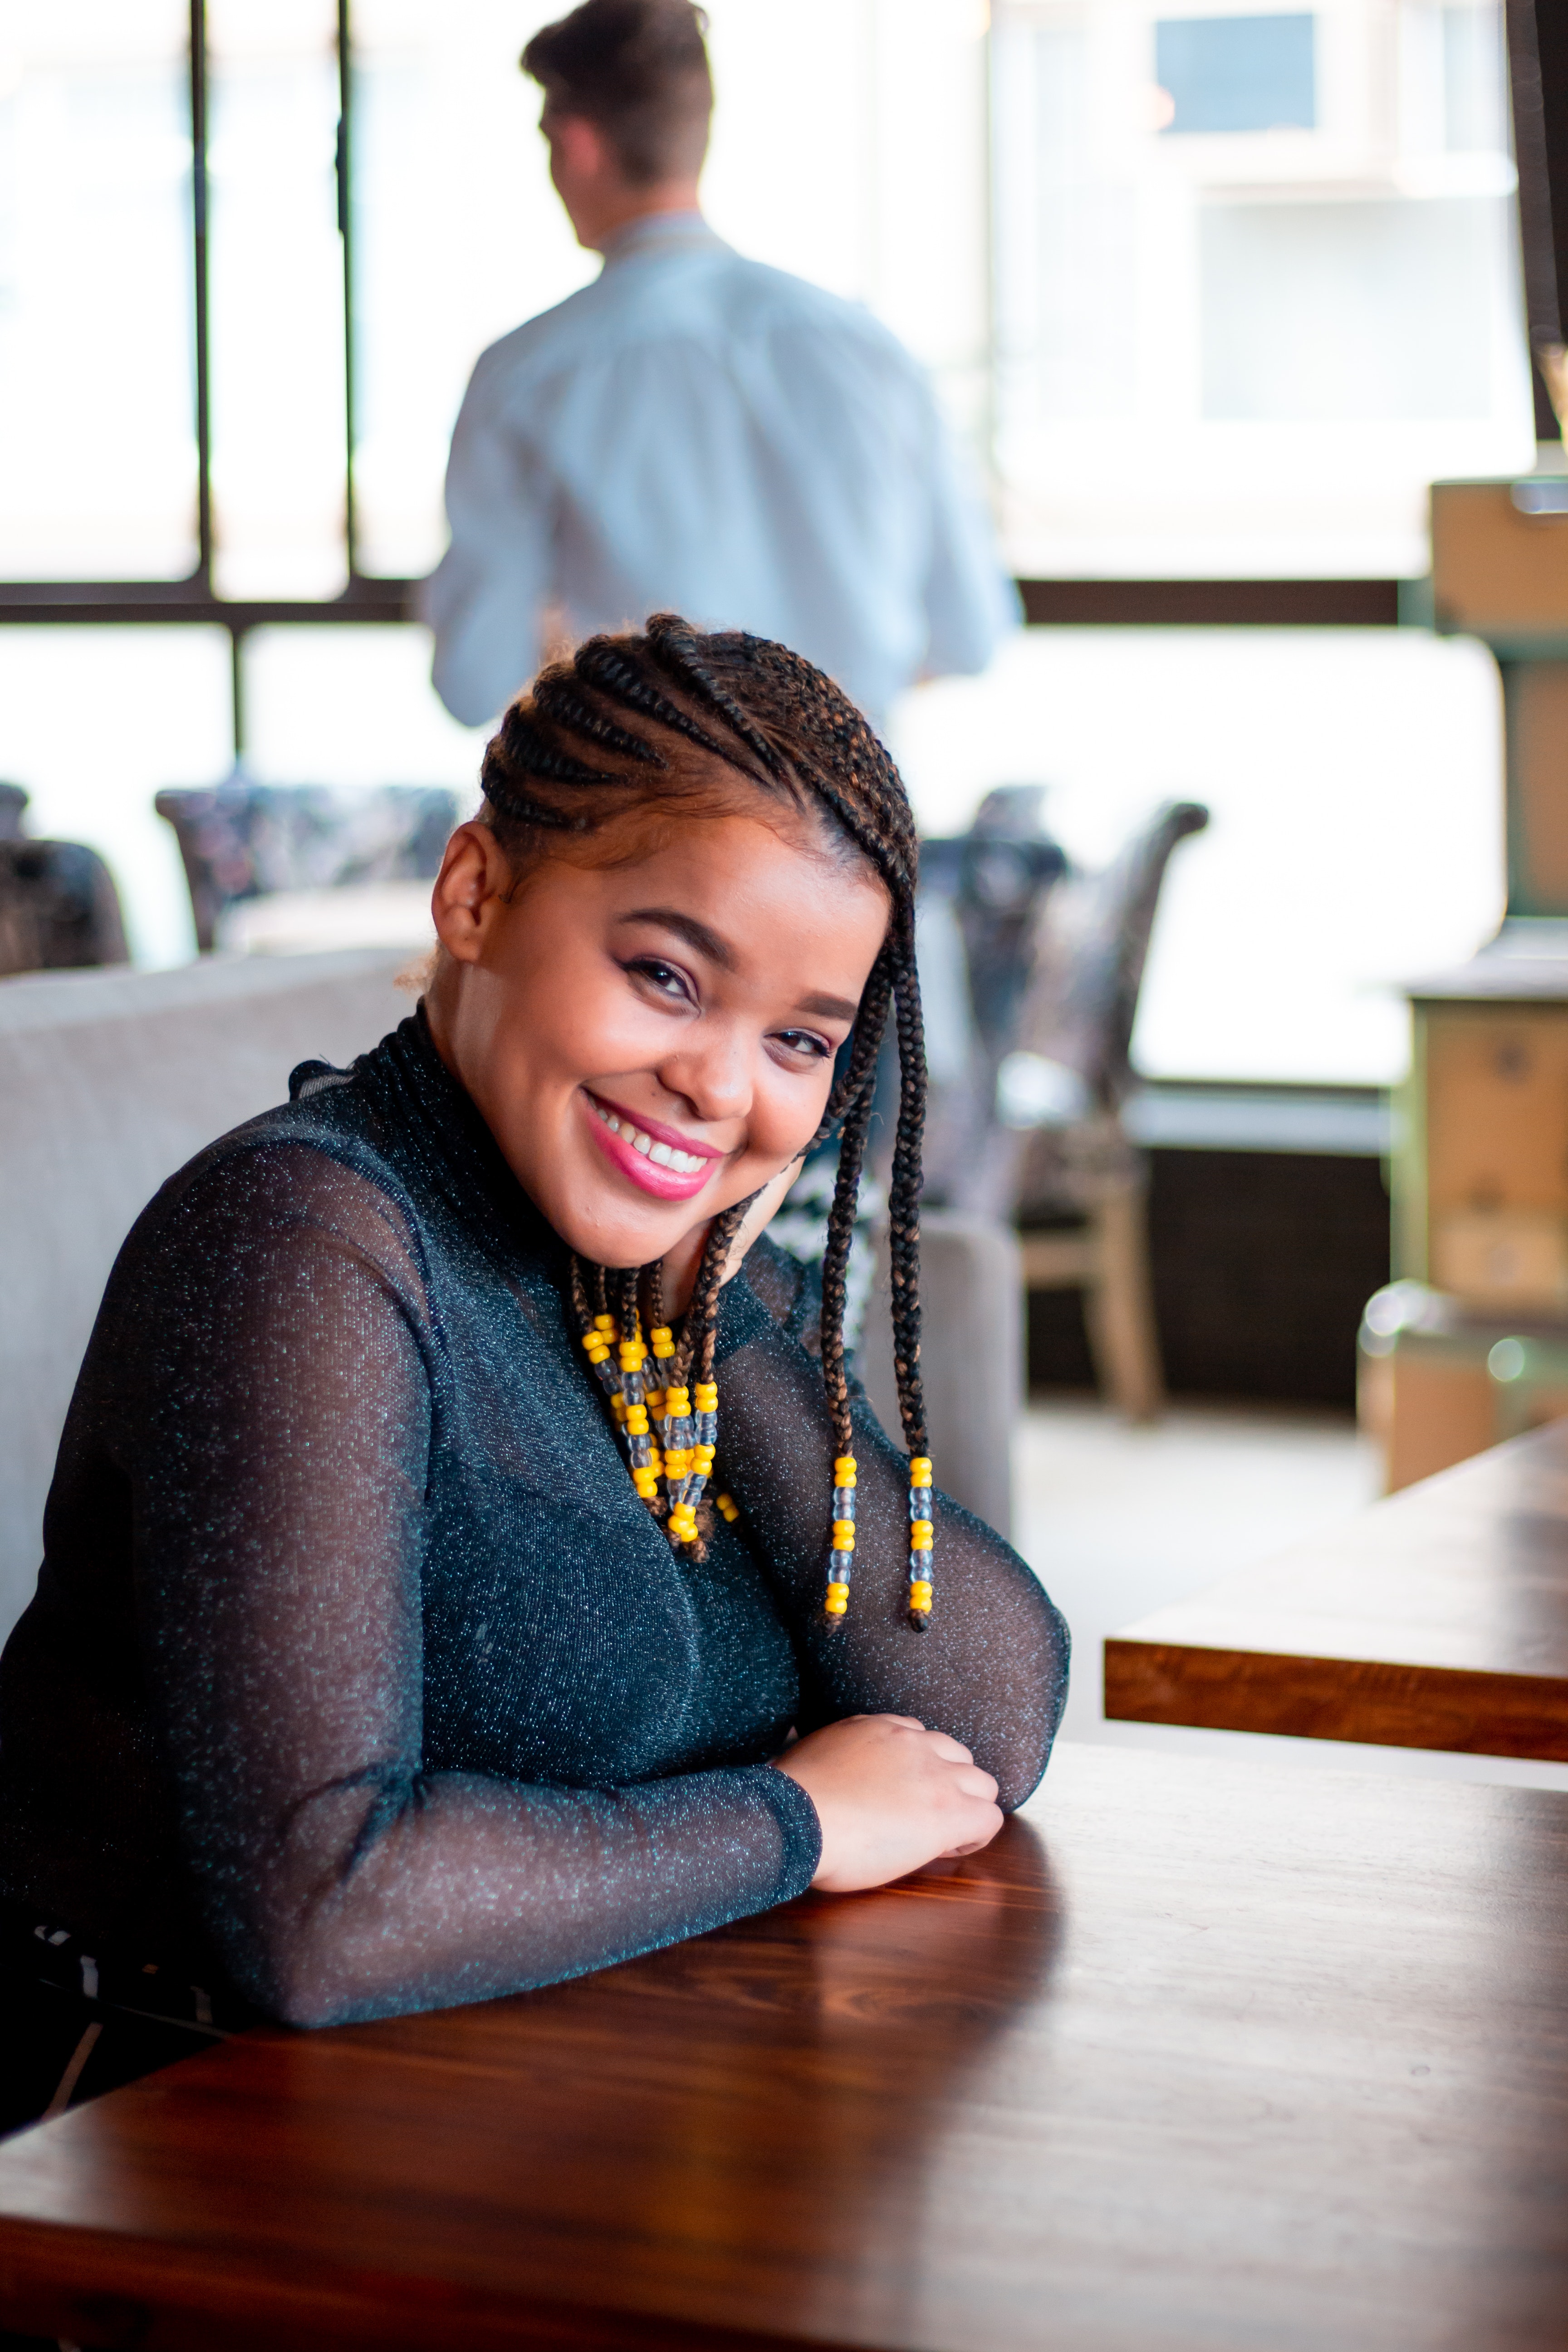
sitting, child, student, smile, fun, photography, happy, portrait photography